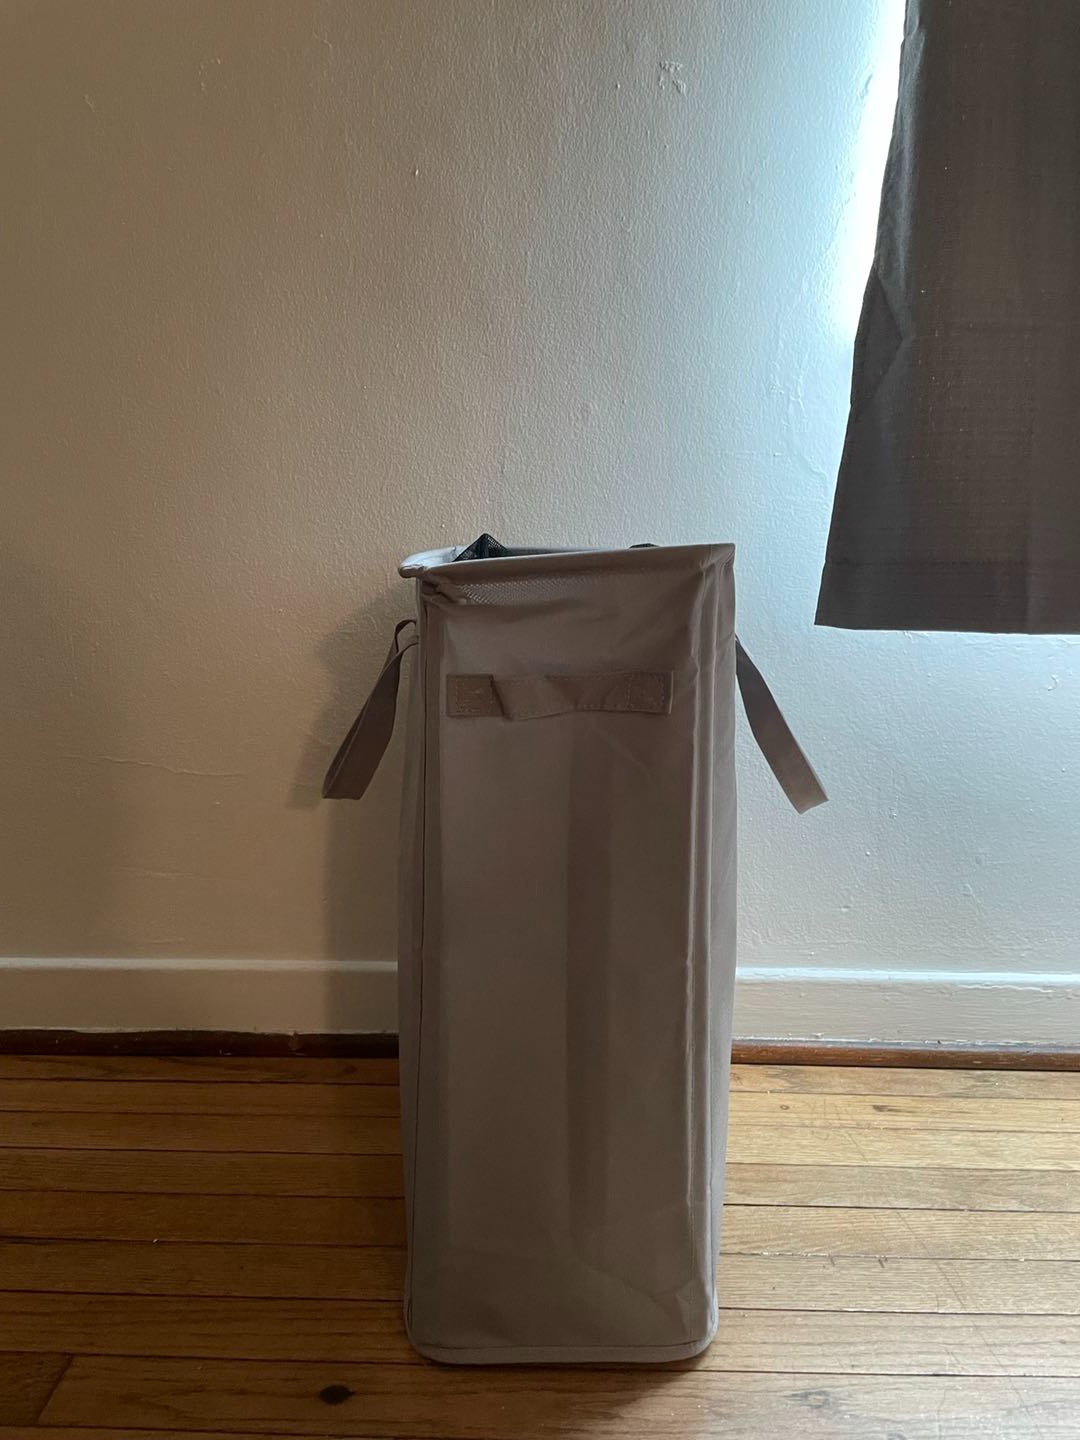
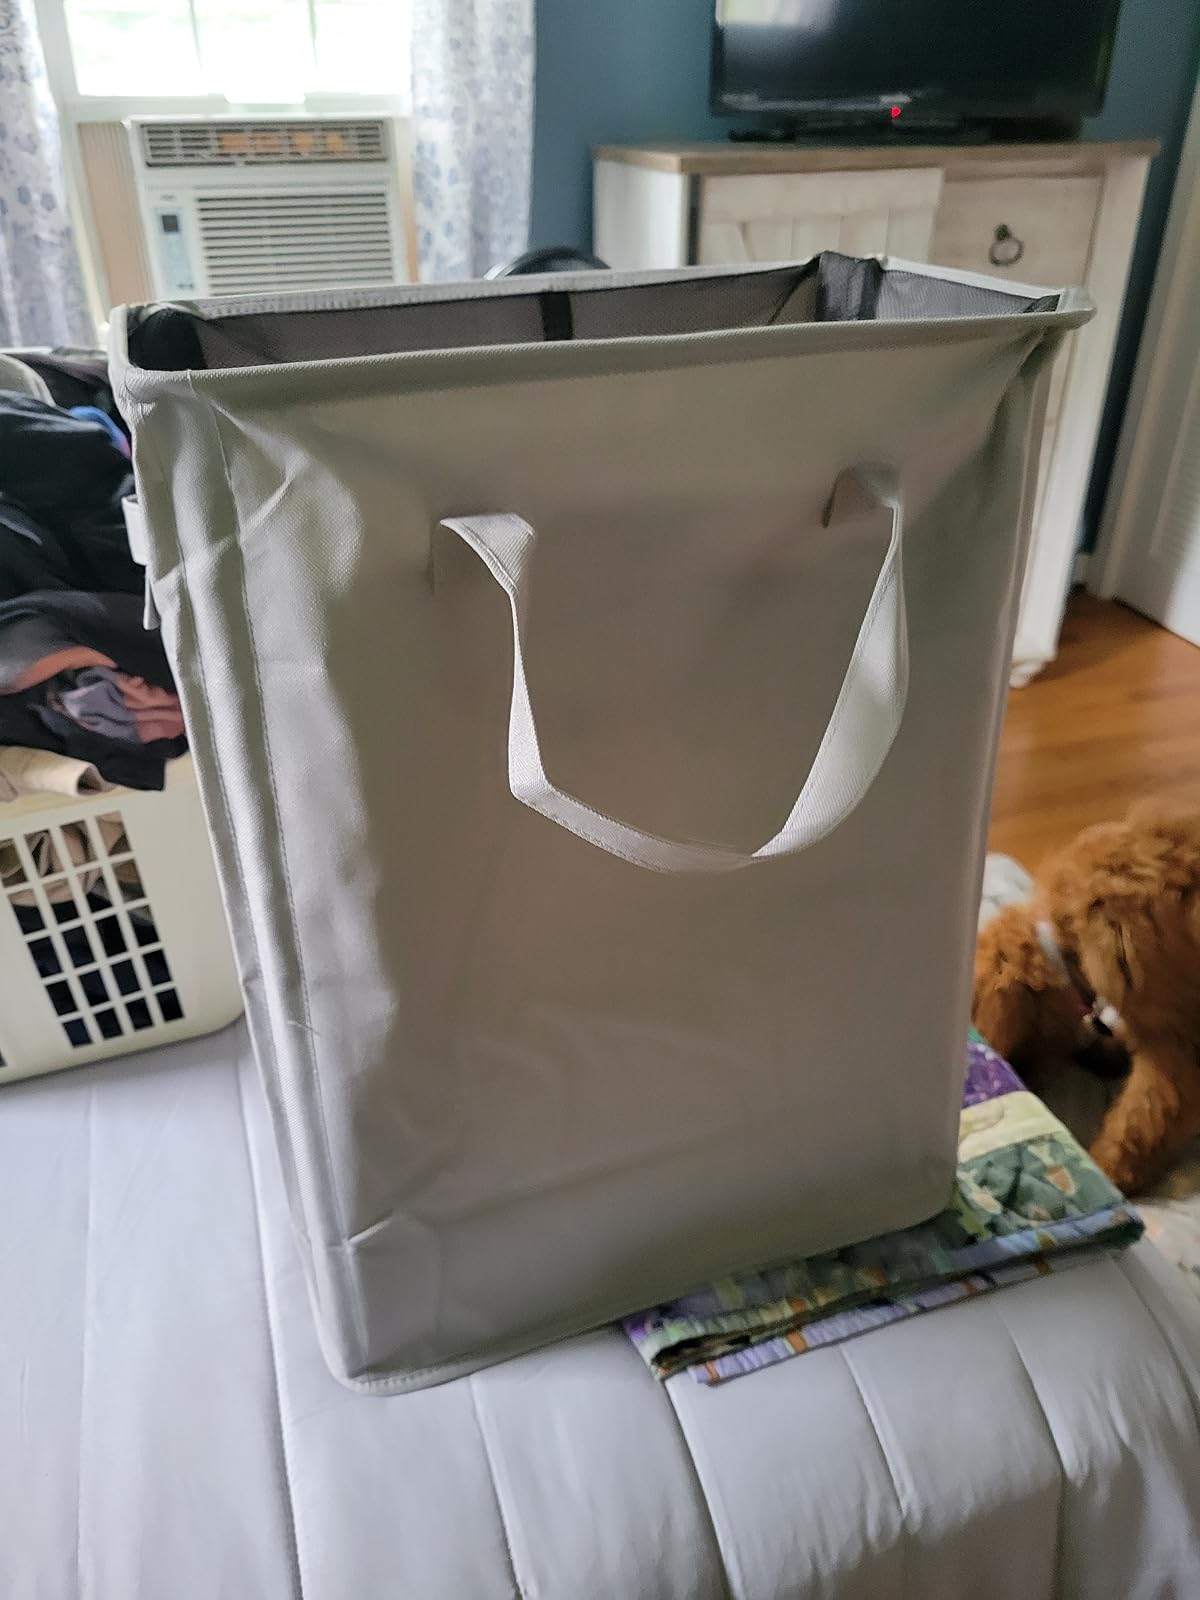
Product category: items_hamper
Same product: yes